Mountain worship

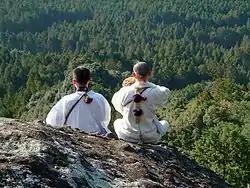
Yamabushi practicing in the mountains

Later, Shugenjas and Yamabushis, who were descended from Esoteric Buddhism and Taoism, went deep into the mountains to practice asceticism in order to disconnect from the mundane world and achieve Enlightenment. This later gave rise to Shugendō and spell-like religions.